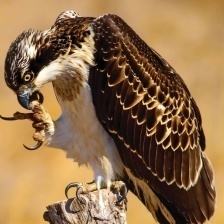
Species: OSPREY
Scientific name: PANDION HALIAETUS